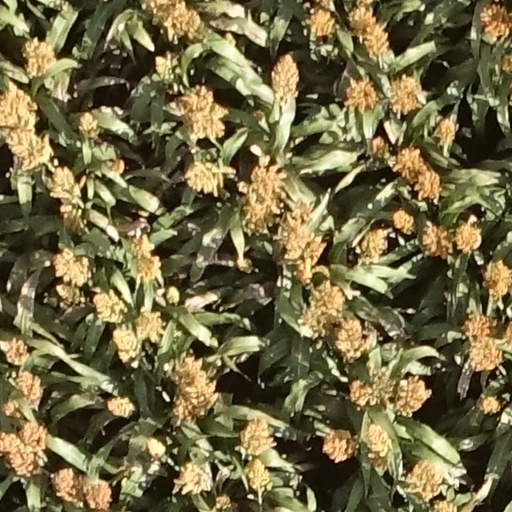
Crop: sorghum